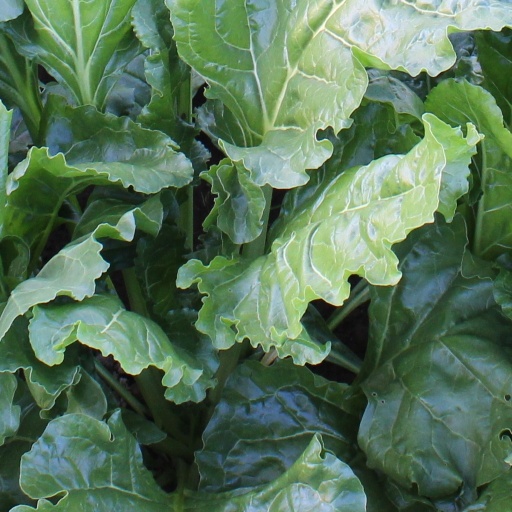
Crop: sugar beet